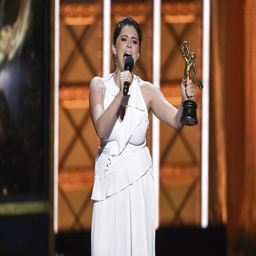
actor on stage at award .